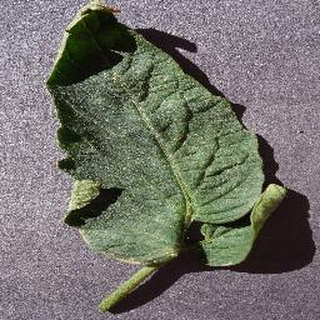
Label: healthy_tomato